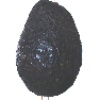
Label: Avocado ripe 1